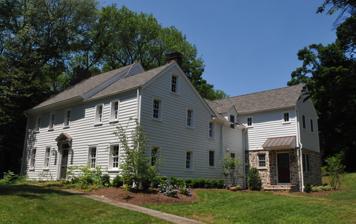
Building: John De Camp House
Country: United States of America
Year built: 1739
Historic house in New Jersey, United States United States historic place John De Camp House U.S. National Register of Historic Places New Jersey Register of Historic Places Show map of Union County, New Jersey Show map of New Jersey Show map of the United States Location 2101 Raritan Road, Scotch Plains, New Jersey Coordinates 40°37′38″N 74°20′27″W / 40.62722°N 74.34083°W / 40.62722; -74.34083 Area 3.3 acres (1.3 ha) Built 1739 Architect DeCamp, John Architectural style Colonial NRHP reference No. 73001136 NJRHP No. 2720 Significant dates Added to NRHP December 4, 1973 Designated NJRHP September 14, 1973 The John De Camp House is located in Scotch Plains , Union County , New Jersey , United States. The house was built in 1739 and was added to the National Register of Historic Places on December 4, 1973. See also National Register of Historic Places listings in Union County, New Jersey References